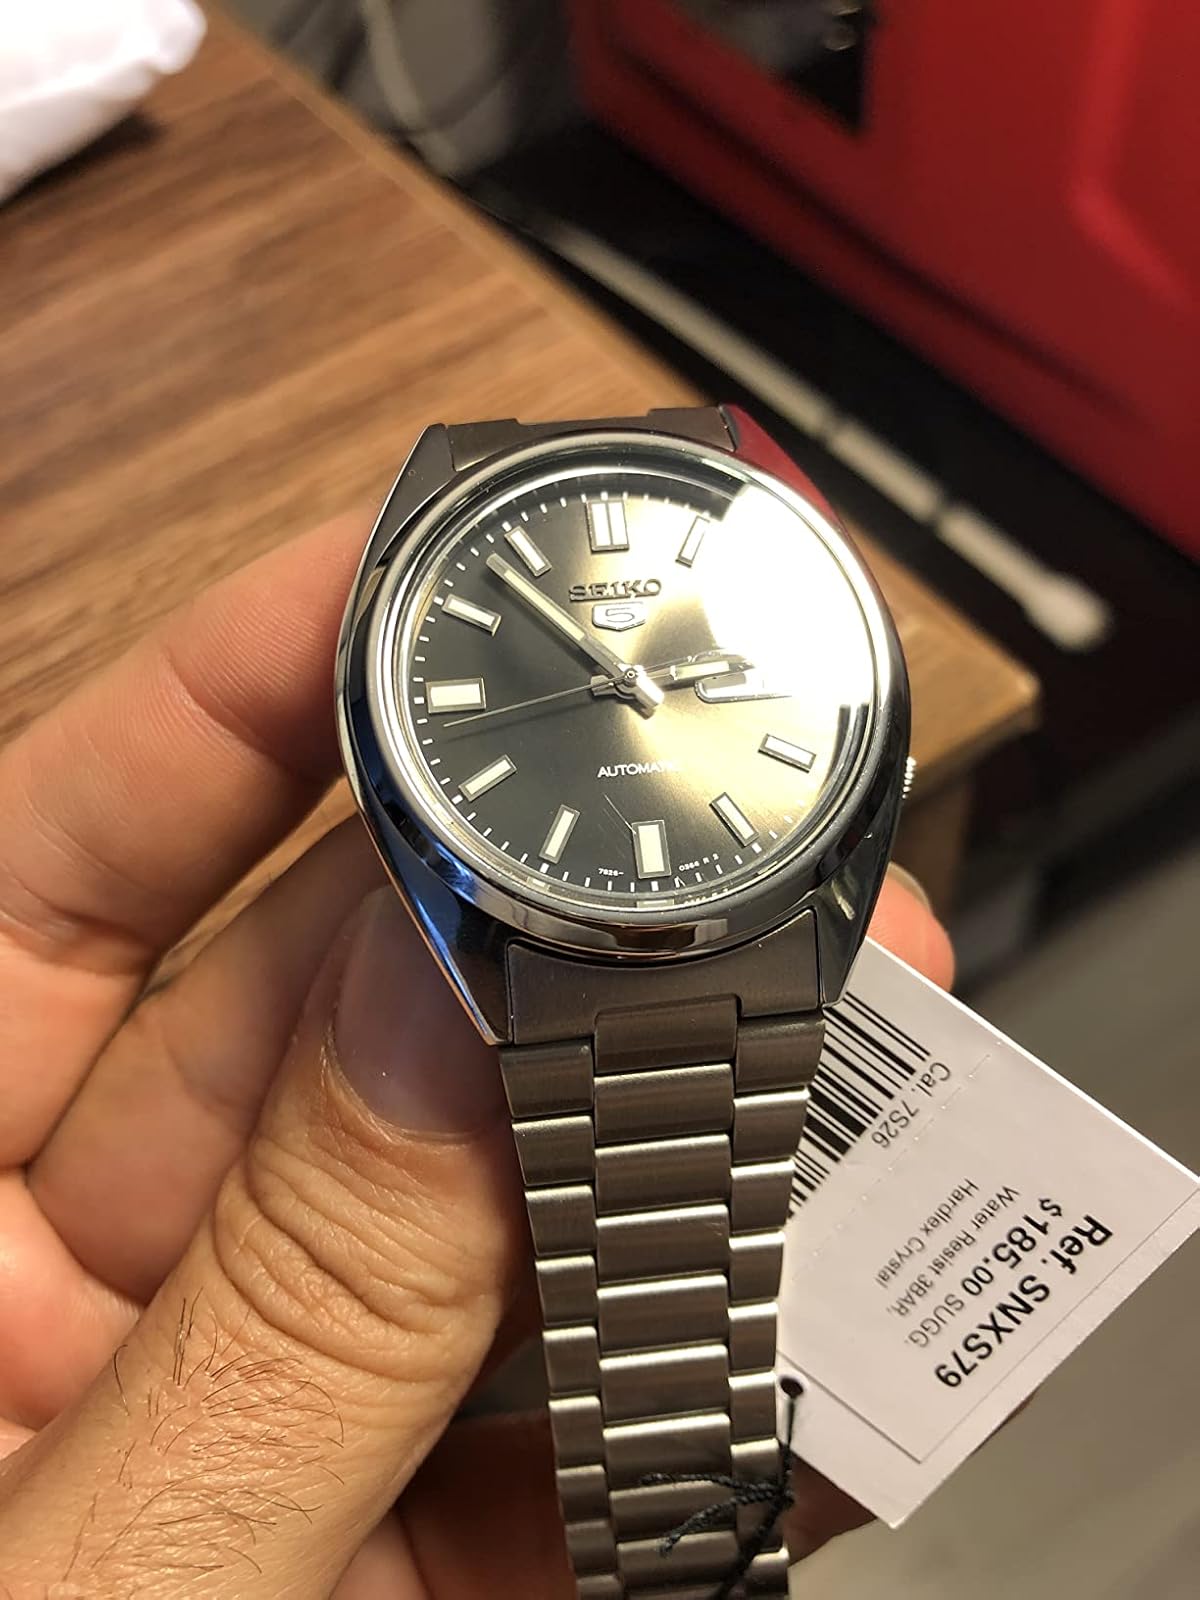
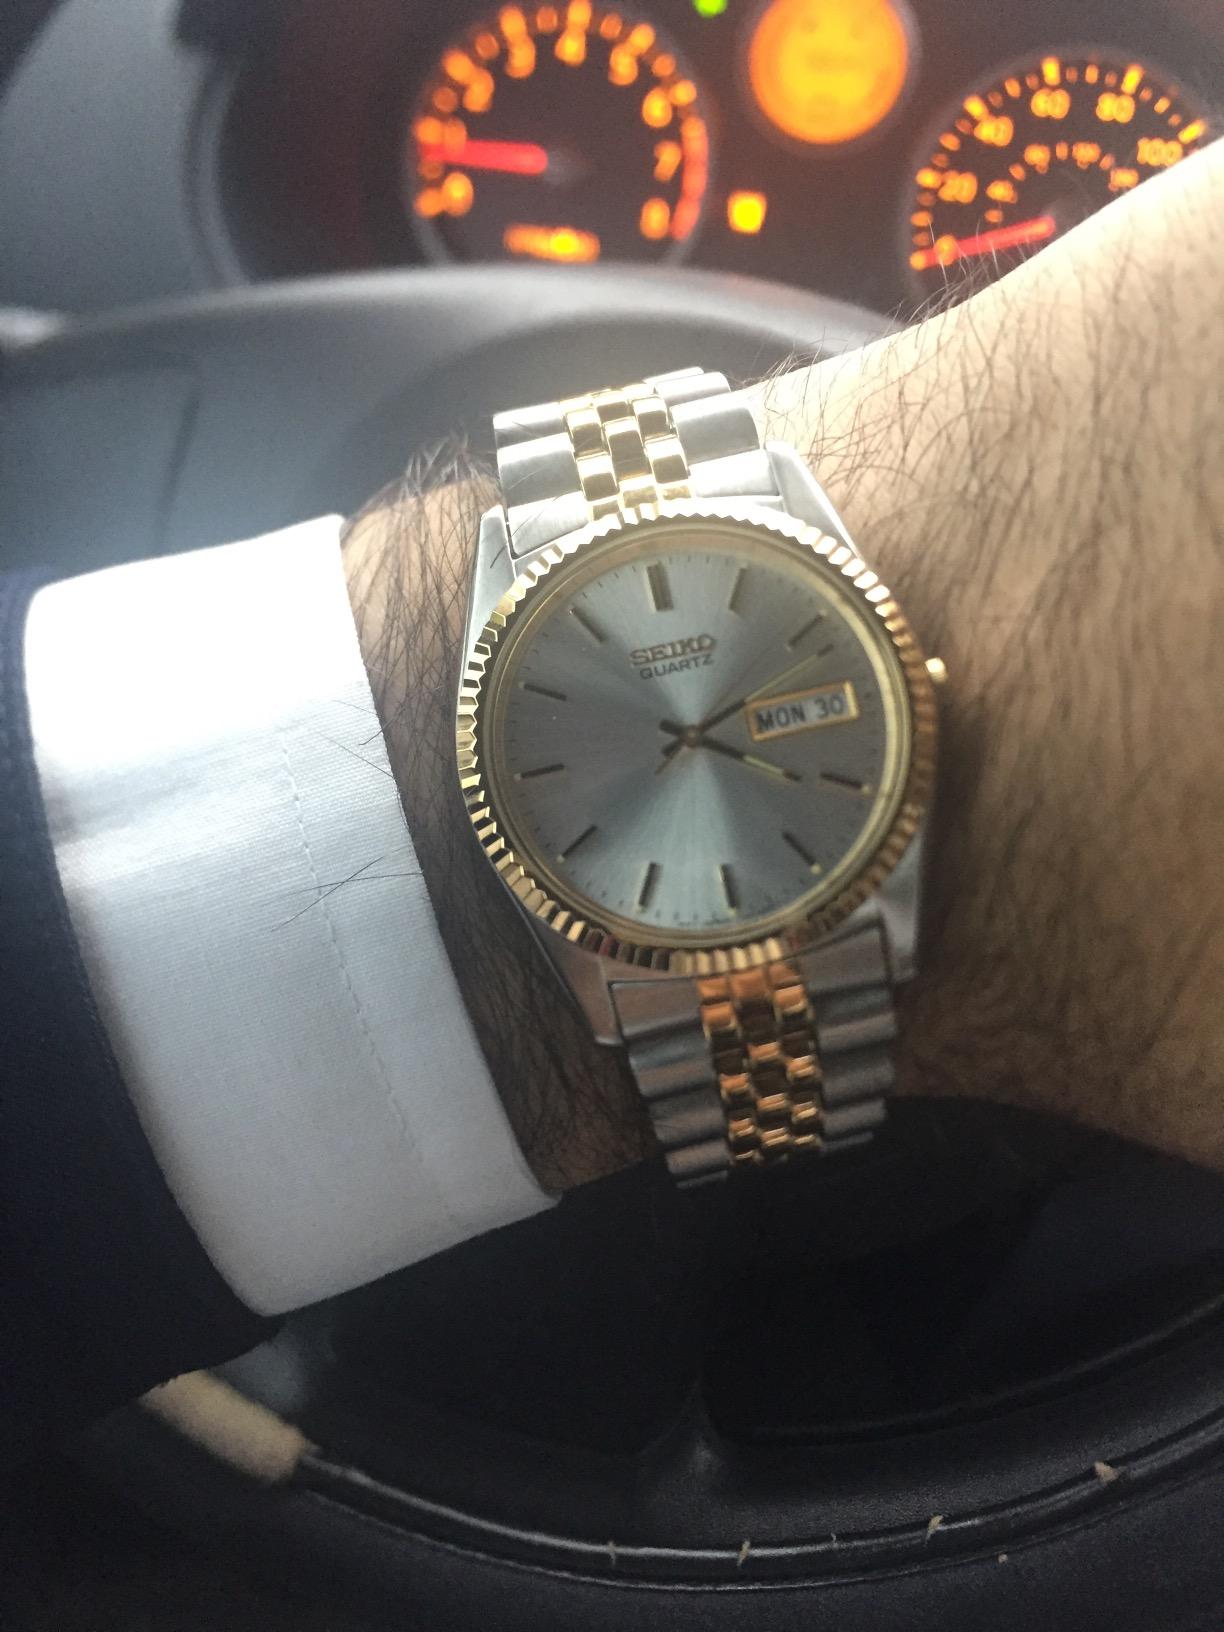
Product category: accessories_watch
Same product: no